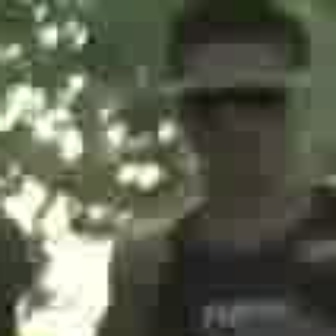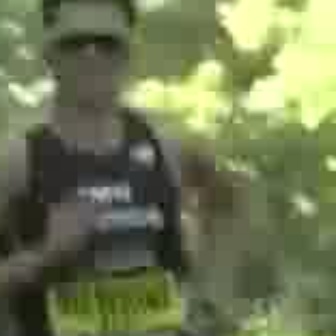
  Please identify the target specified by the bounding box [179,60,297,178] in the first image and locate it in the second image. Return the coordinates in [x_min,y_min,x_max,y_max] format.
Answer: [52,15,131,95]